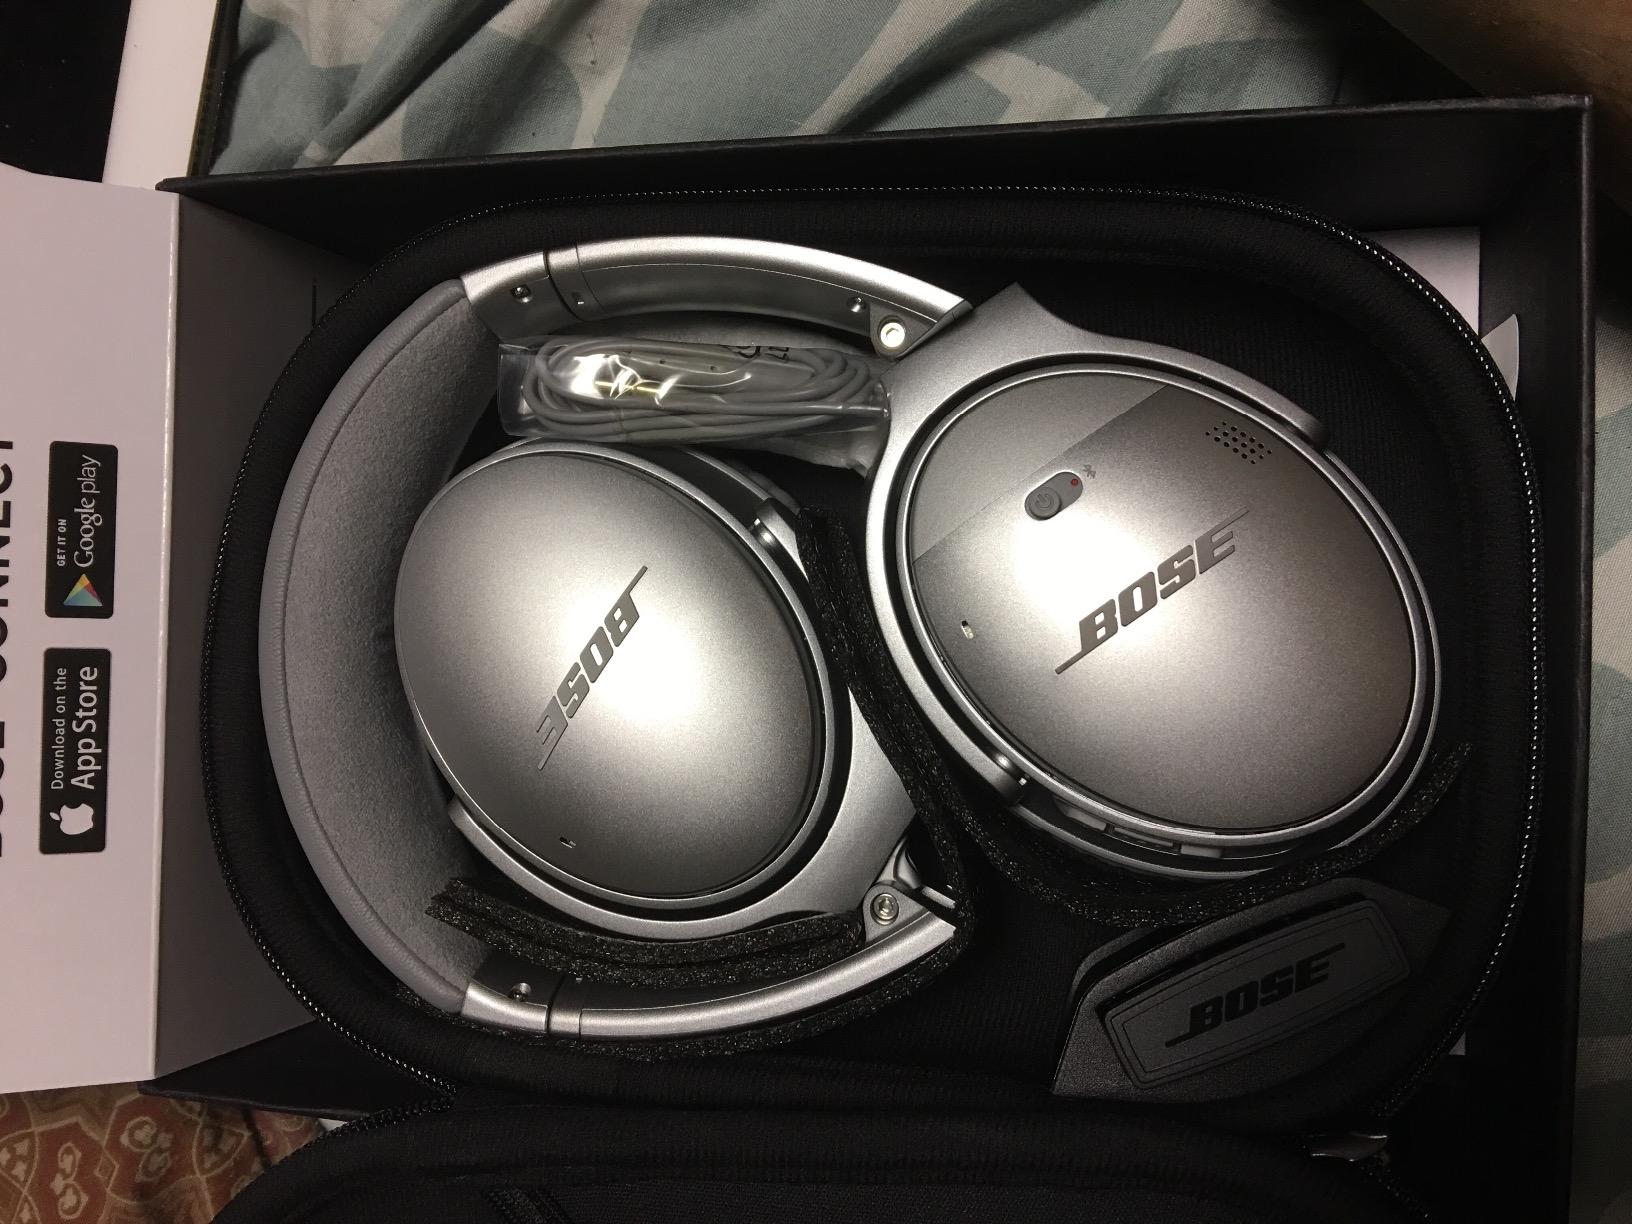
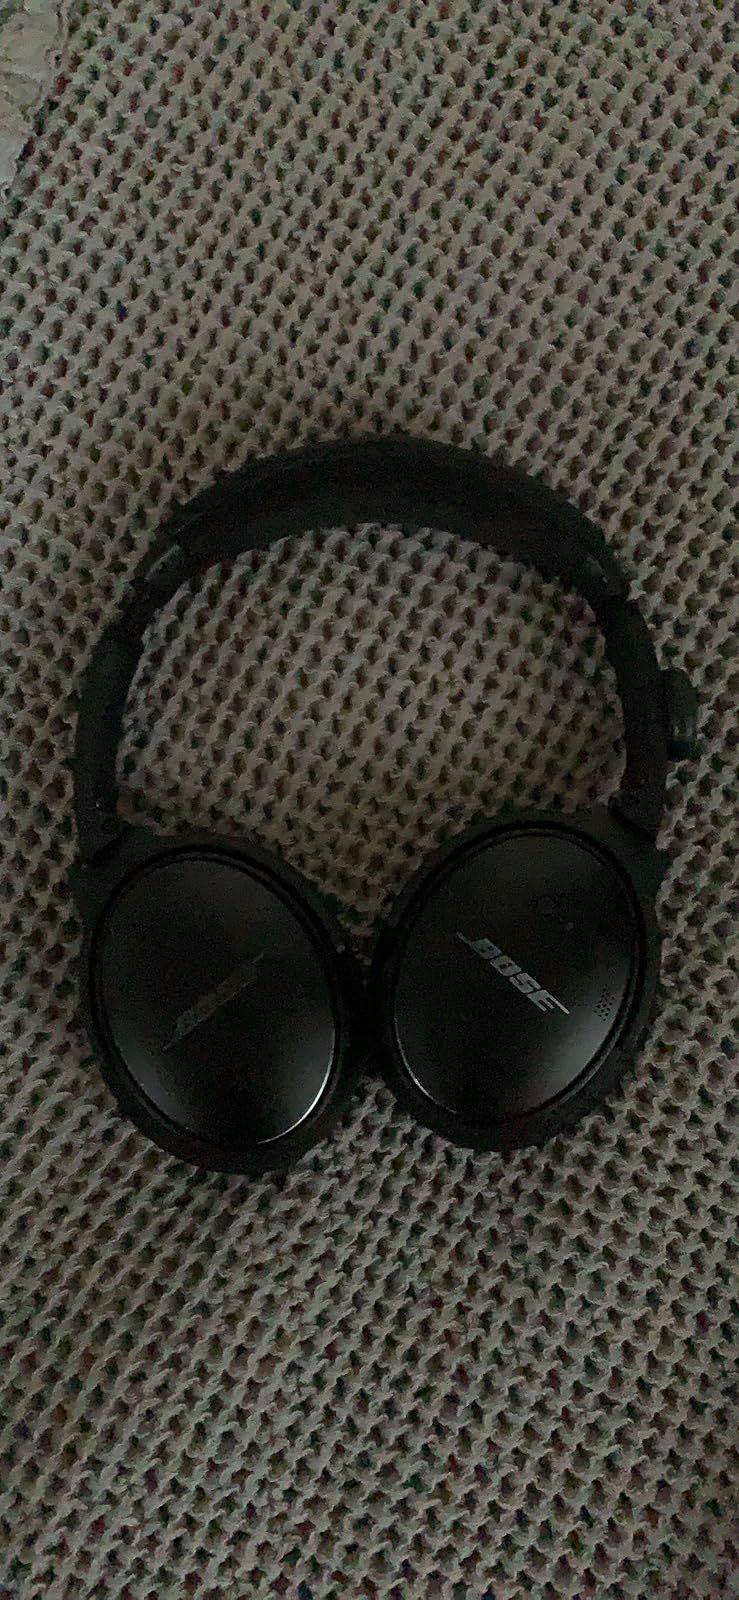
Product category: headphones
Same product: no